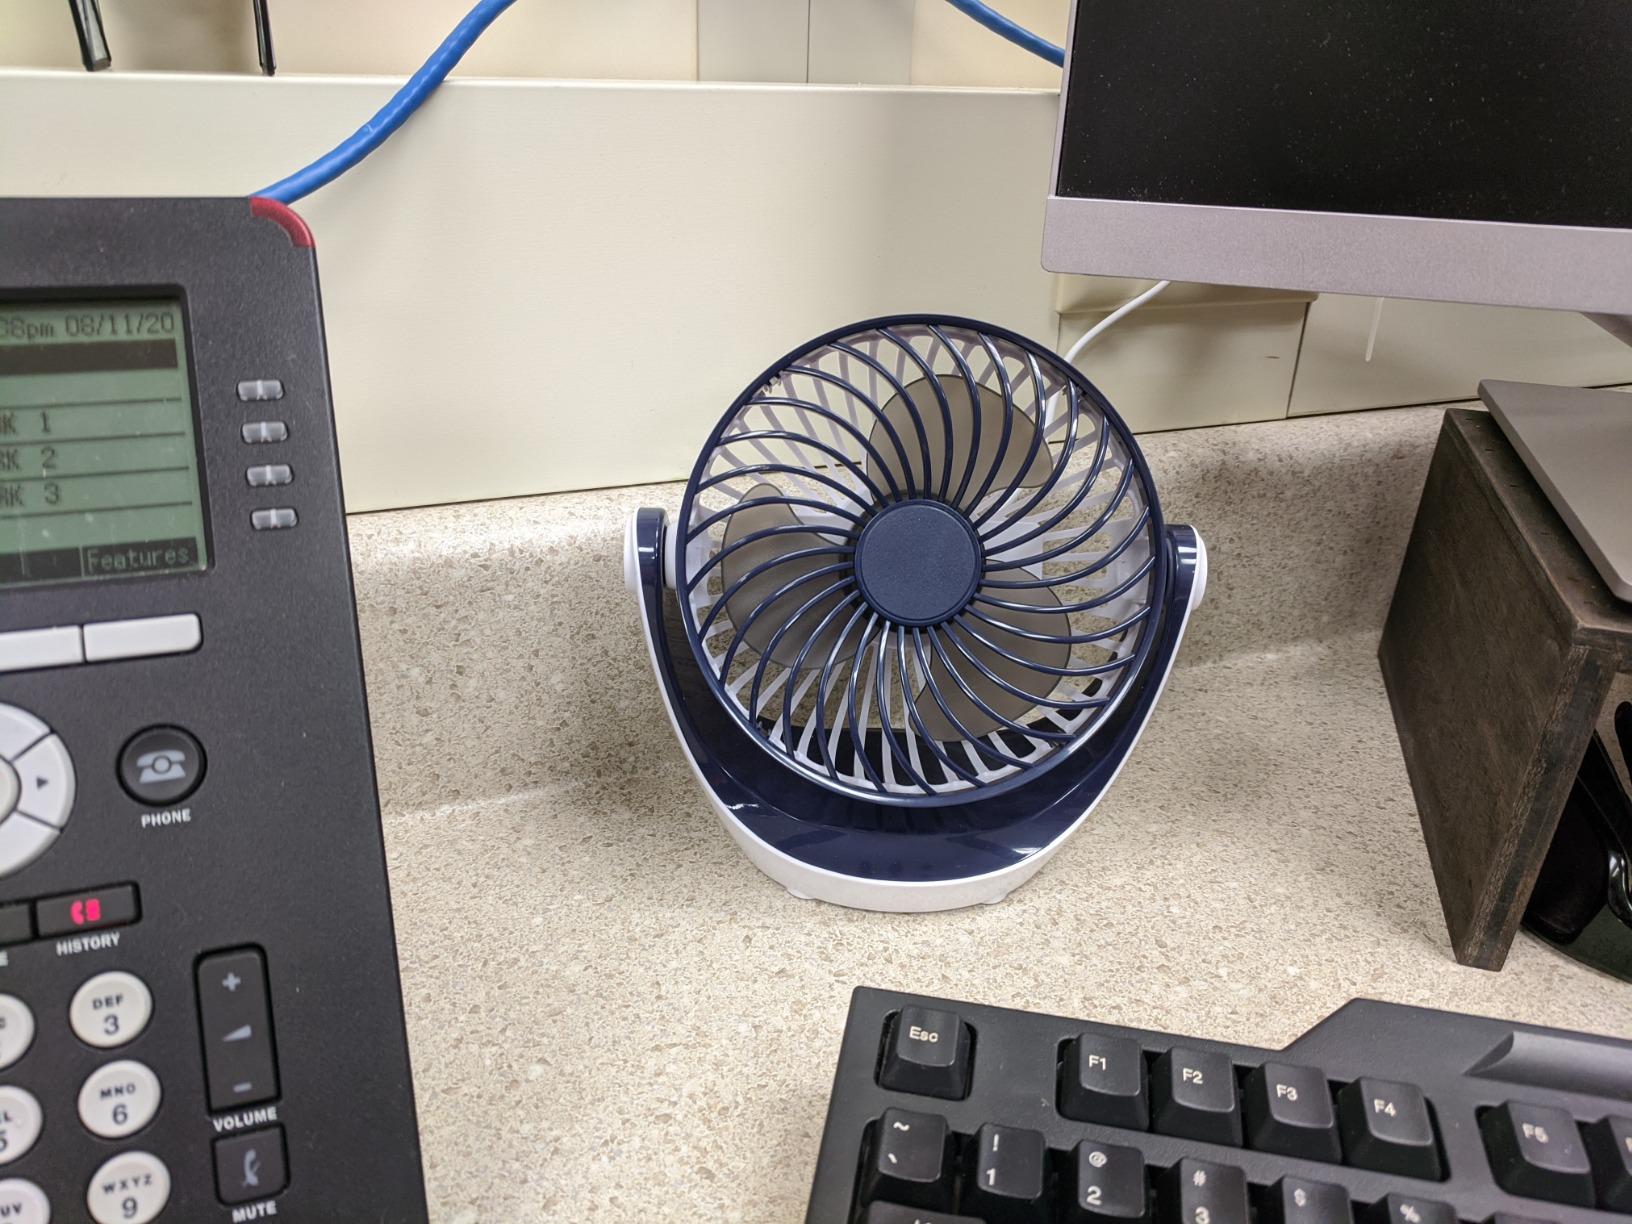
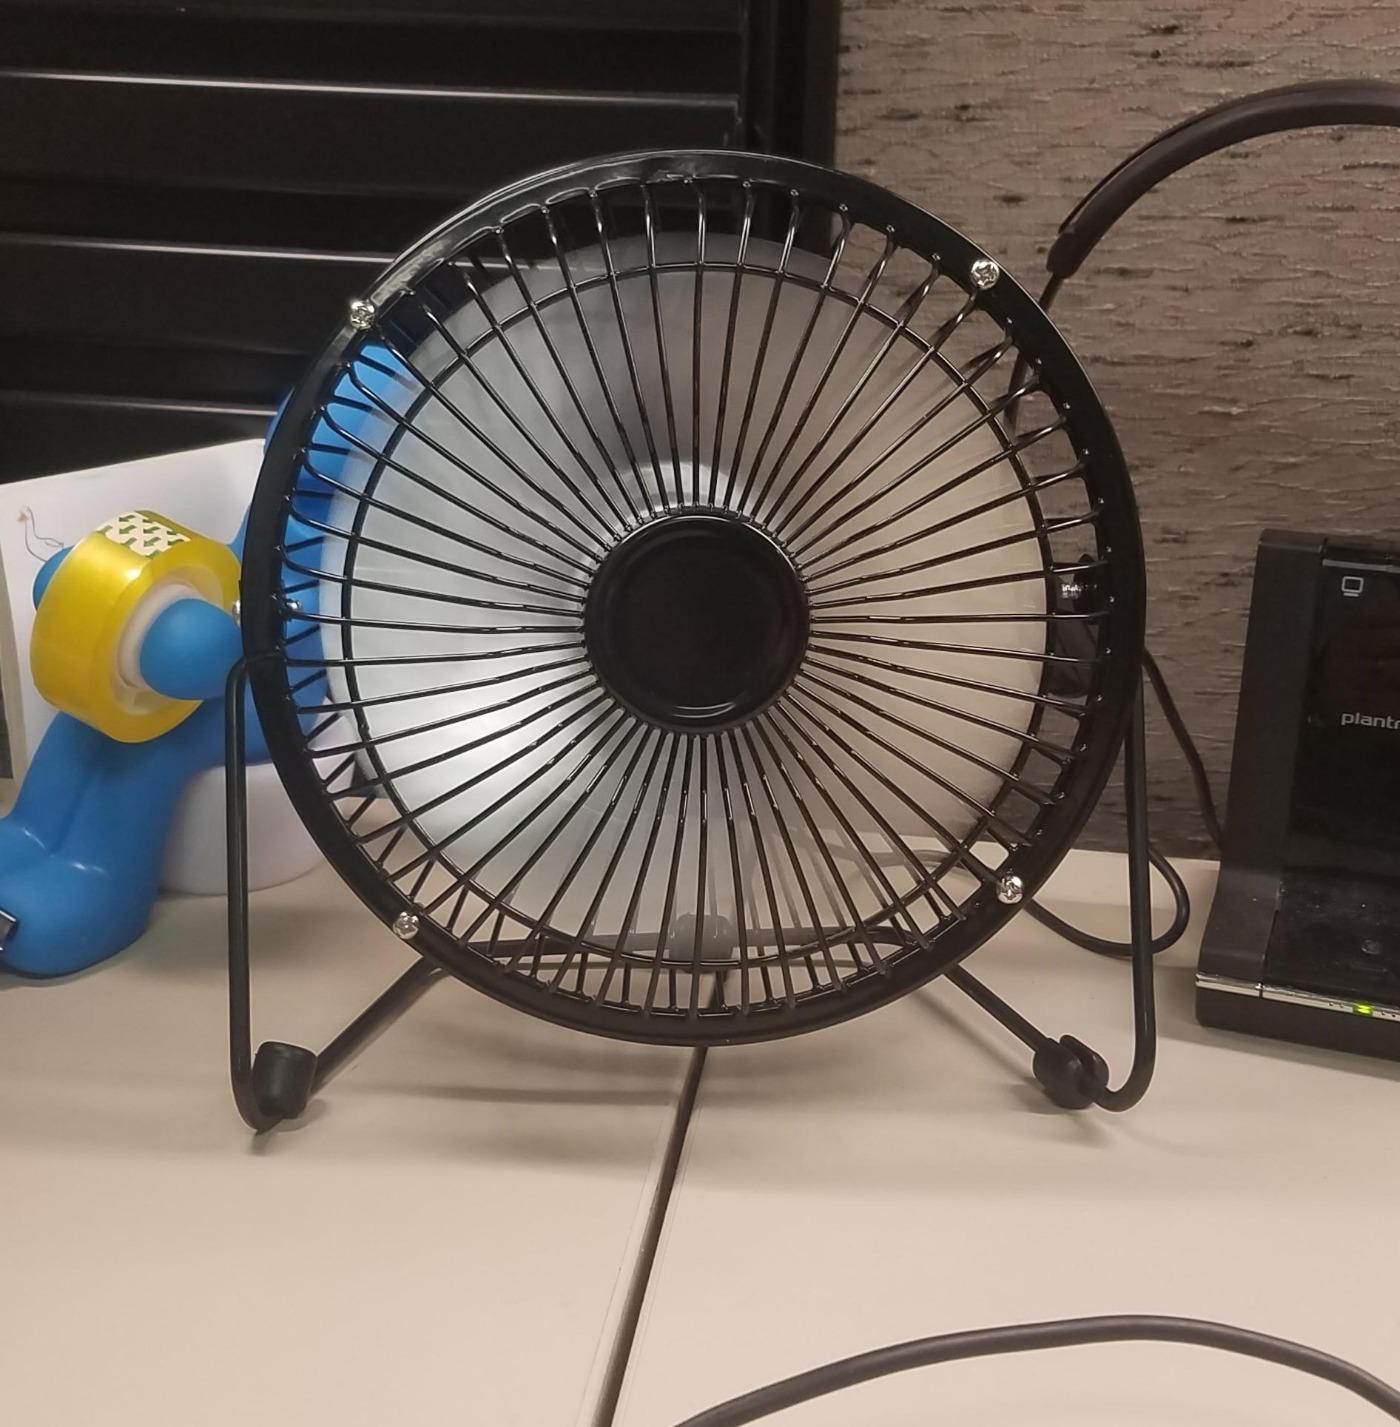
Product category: fan
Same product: no